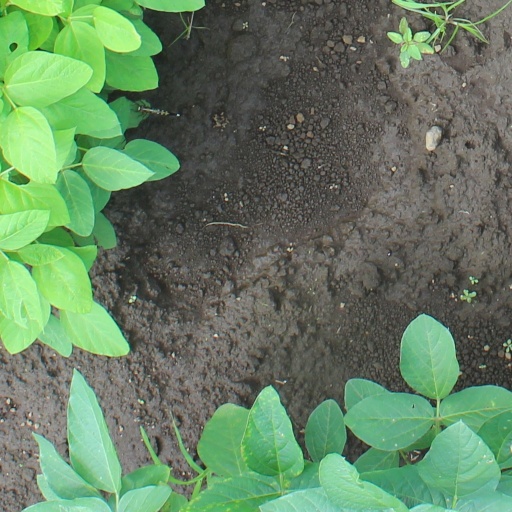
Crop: soybean